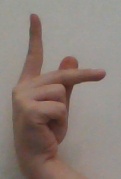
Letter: dha